The Beach Boys live performances

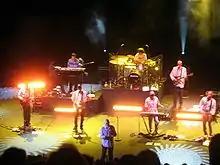
The touring lineup of Mike Love and Bruce Johnston's "The Beach Boys Band", with David Marks, in 2008

In 2004, Baker was replaced by former Papa Doo Run Run member Randell Kirsch. Love's son Christian joined as a second rhythm guitarist in 2006. Longtime drummer Mike Kowalski left in 2007, with Cowsill moving to drums in his absence. Chris Farmer also left in 2007 (currently performs with Timothy B. Schmit and pursues solo projects), with Kirsch moving to bass and Totten taking Farmer's role as musical director.